Mustache Pete

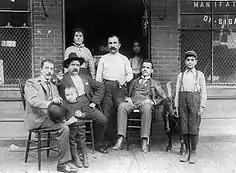
Giosue Gallucci and other Mafiosi, pictured .

A Mustache Pete is a member of the Sicilian Mafia who came to the United States (particularly New York City) as an adult in the early 20th century.